Portella della Ginestra massacre

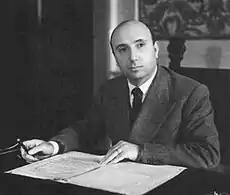
Interior Minister Mario Scelba in 1947

Li Causi and Scelba would be the main opponents in the aftermath of the massacre and the successive killing of the suspected perpetrator Giuliano, and the trial against Giuliano's lieutenant Gaspare Pisciotta and other remaining members of Giuliano's gang. While Scelba dismissed any political motive, Li Causi stressed the political nature of the massacre – and tried to uncover the truth. Li Causi claimed that the police inspector Ettore Messana – supposed to coordinate the persecution of the bandits – had been in league with Giuliano and denounced Scelba for allowing Messana to remain in office. Later documents would prove the accusation.